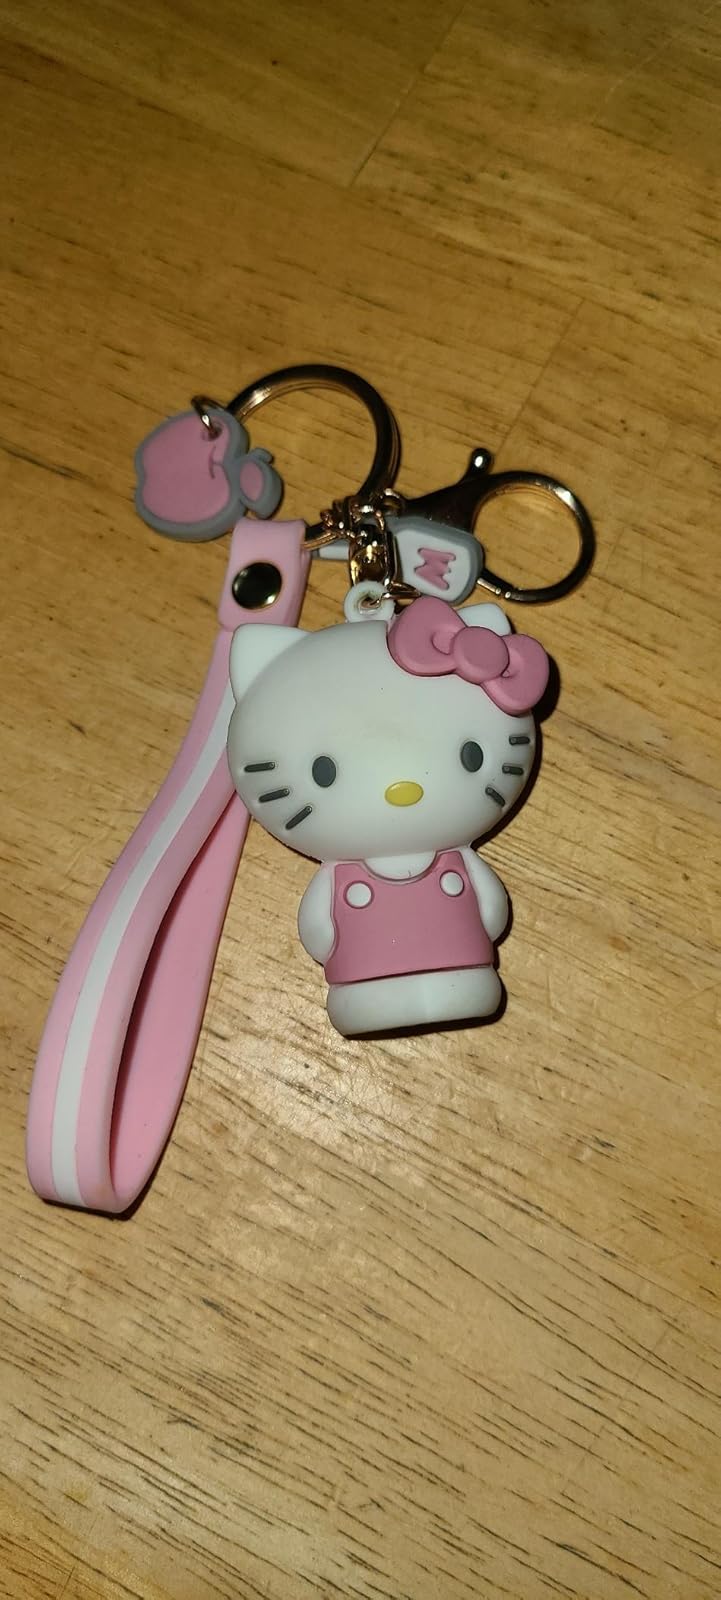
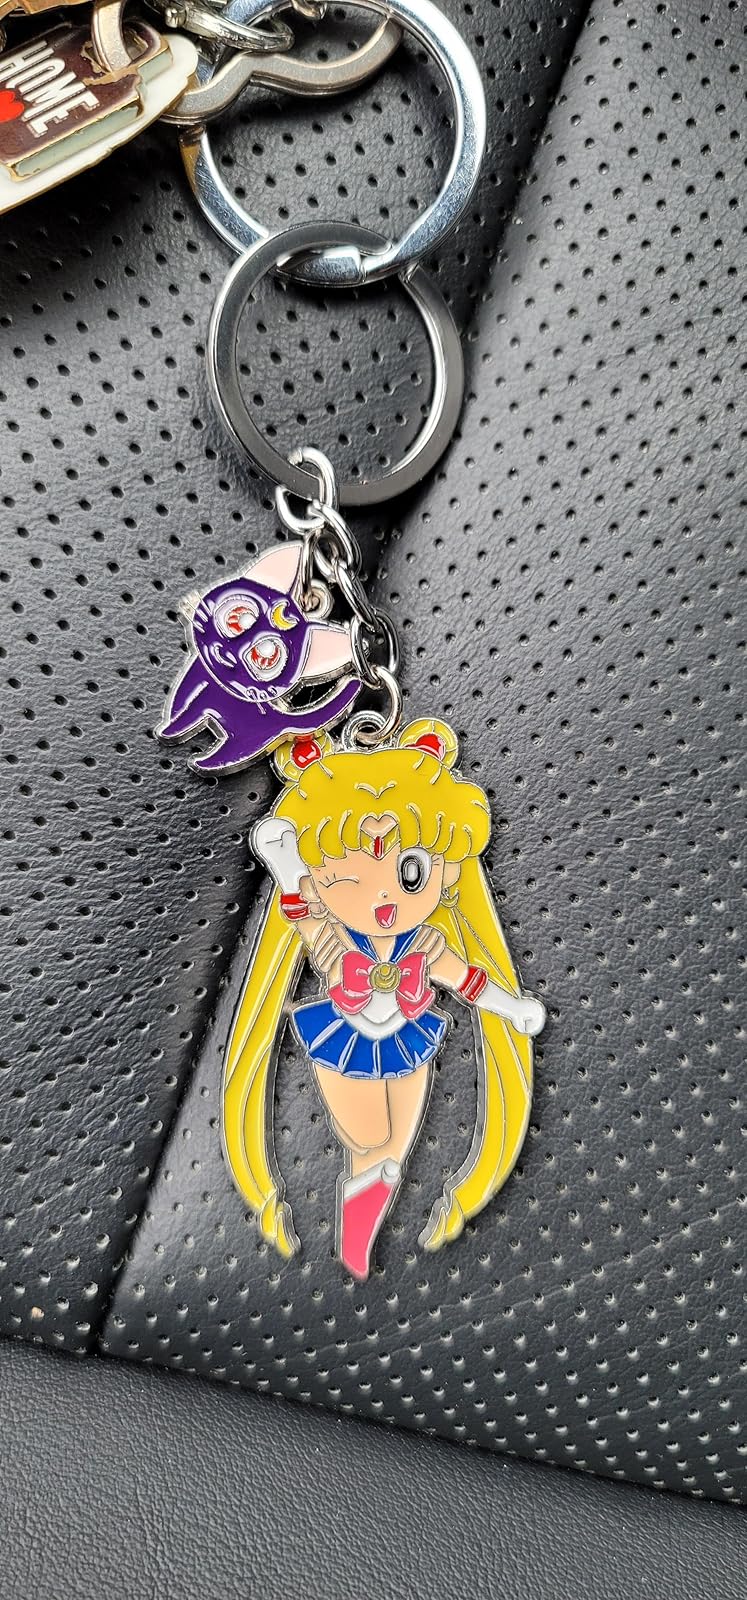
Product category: accessories_keychain
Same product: no